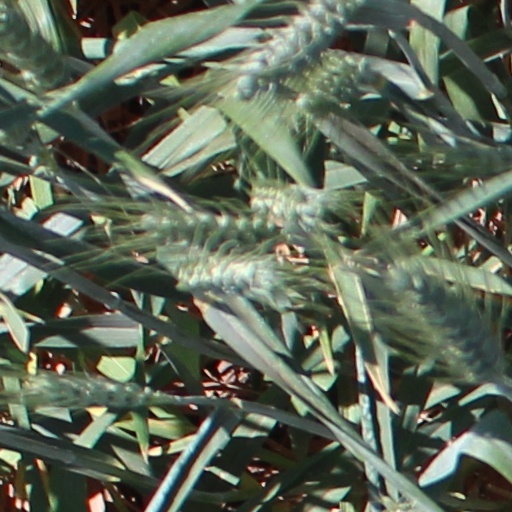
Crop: wheat